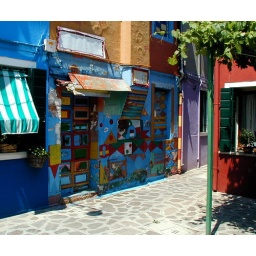
Probably the most colorful house in the village, although its paint job is in disrepair.